Freemantle F.C.

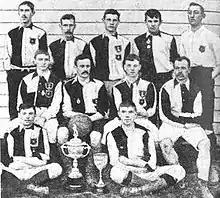
Freemantle in 1893

Freemantle were a football club based in the Freemantle area of Southampton. They were active for 21 years and were one of the early leading pioneers of football in Hampshire. During their brief heyday, at the end of the nineteenth century, they were arch rivals to Southampton F.C.